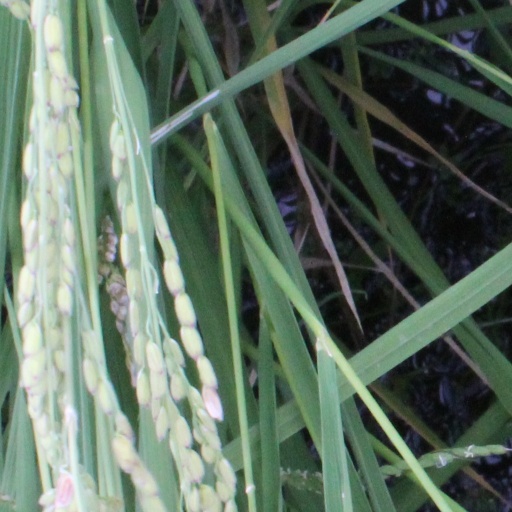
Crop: rice